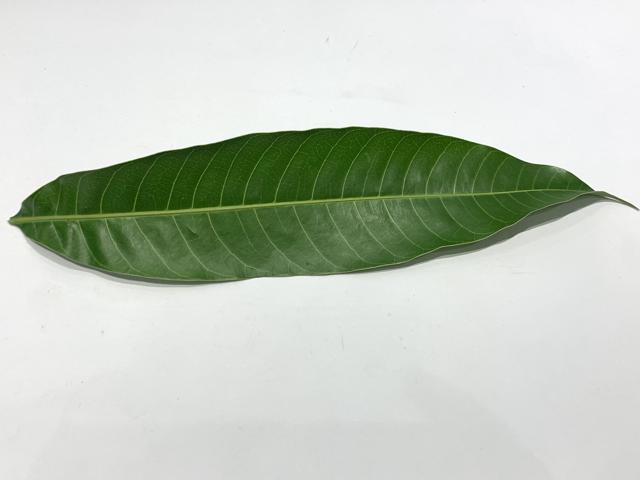
Mango leaf variety: Fazli